Projection principle

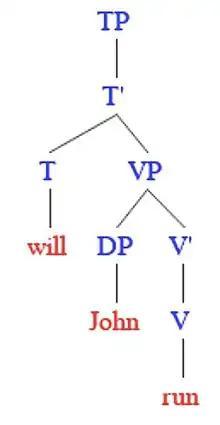

In order to satisfy the EPP we must move the DP John into spec TP, to allow for the TP subject to be filled By moving the DP we are altering the sentence making it John will Run. The EPP will now be satisfied as the DP John is now in the subject position of the TP.